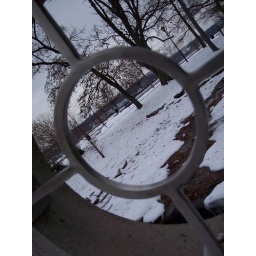
tree in the cross hairs